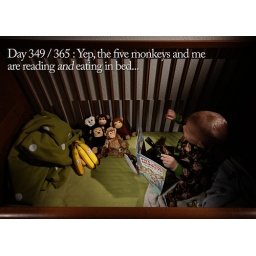
Day 349 / 365 : Yep, the five monkeys and me are reading and eating in bed...